Filippo Nesci

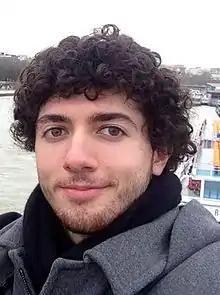

Nesci was born in Rome, graduated with honors from the Art Center College of Design of Pasadena, California, and currently lives in Los Angeles. He contributed to the invention of Multimedia Psychotherapy by his father Domenico A. Nesci, a psychoanalyst in Rome and Toronto.